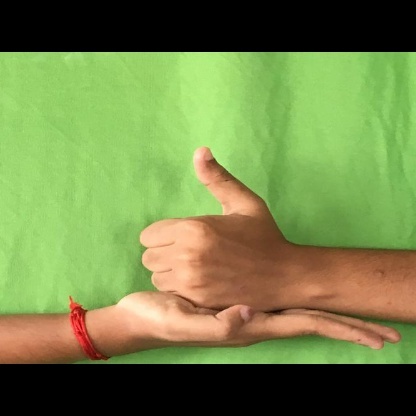
Mudra: Shivalinga